Smokey Robinson

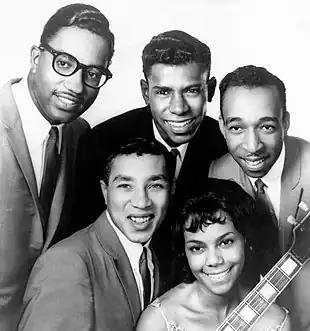
Robinson (front row, left) with the Miracles, circa 1962

In August 1957, Robinson and the Miracles met songwriter Berry Gordy after a failed audition for Brunswick Records. At that time during the audition, Robinson had brought along with him a "Big 10" notebook with 100 songs he had written while in high school. Gordy was impressed with Robinson's vocals and even more impressed with Robinson's ambitious songwriting. With his help, the Miracles released their first single, "Got a Job," an answer song to the Silhouettes' hit single "Get a Job" on End Records. It was the beginning of a long and successful collaboration. During this time, Robinson attended college and started classes in January 1959, studying electrical engineering. He dropped out after only two months, following the Miracles' release of their first record.